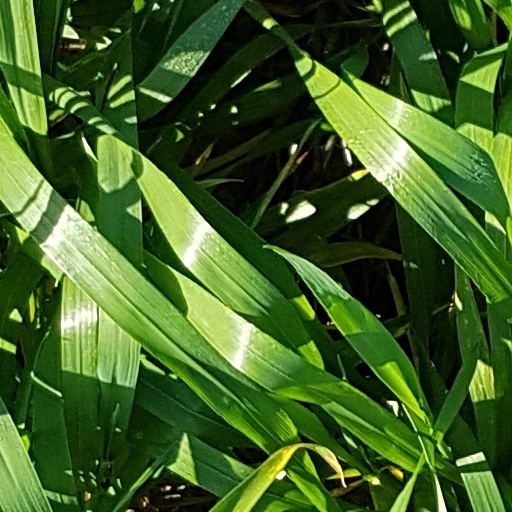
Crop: wheat